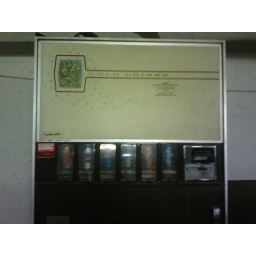
Vending machine in Rinaldo's building